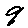
Label: 9